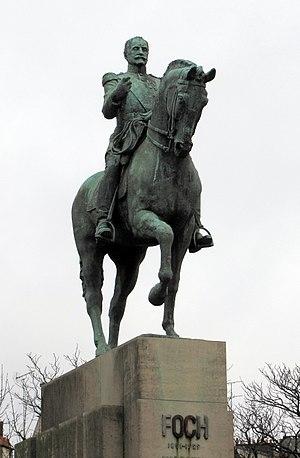
Robert Wlérick, né le 13 avril 1882 à Mont-de-Marsan, mort le 7 mars 1944 à Paris, est un sculpteur français.
La statue équestre du Maréchal Foch est une statue équestre du maréchal Foch, située sur la place du Trocadéro-et-du-11-Novembre dans le 16ᵉ arrondissement de Paris.